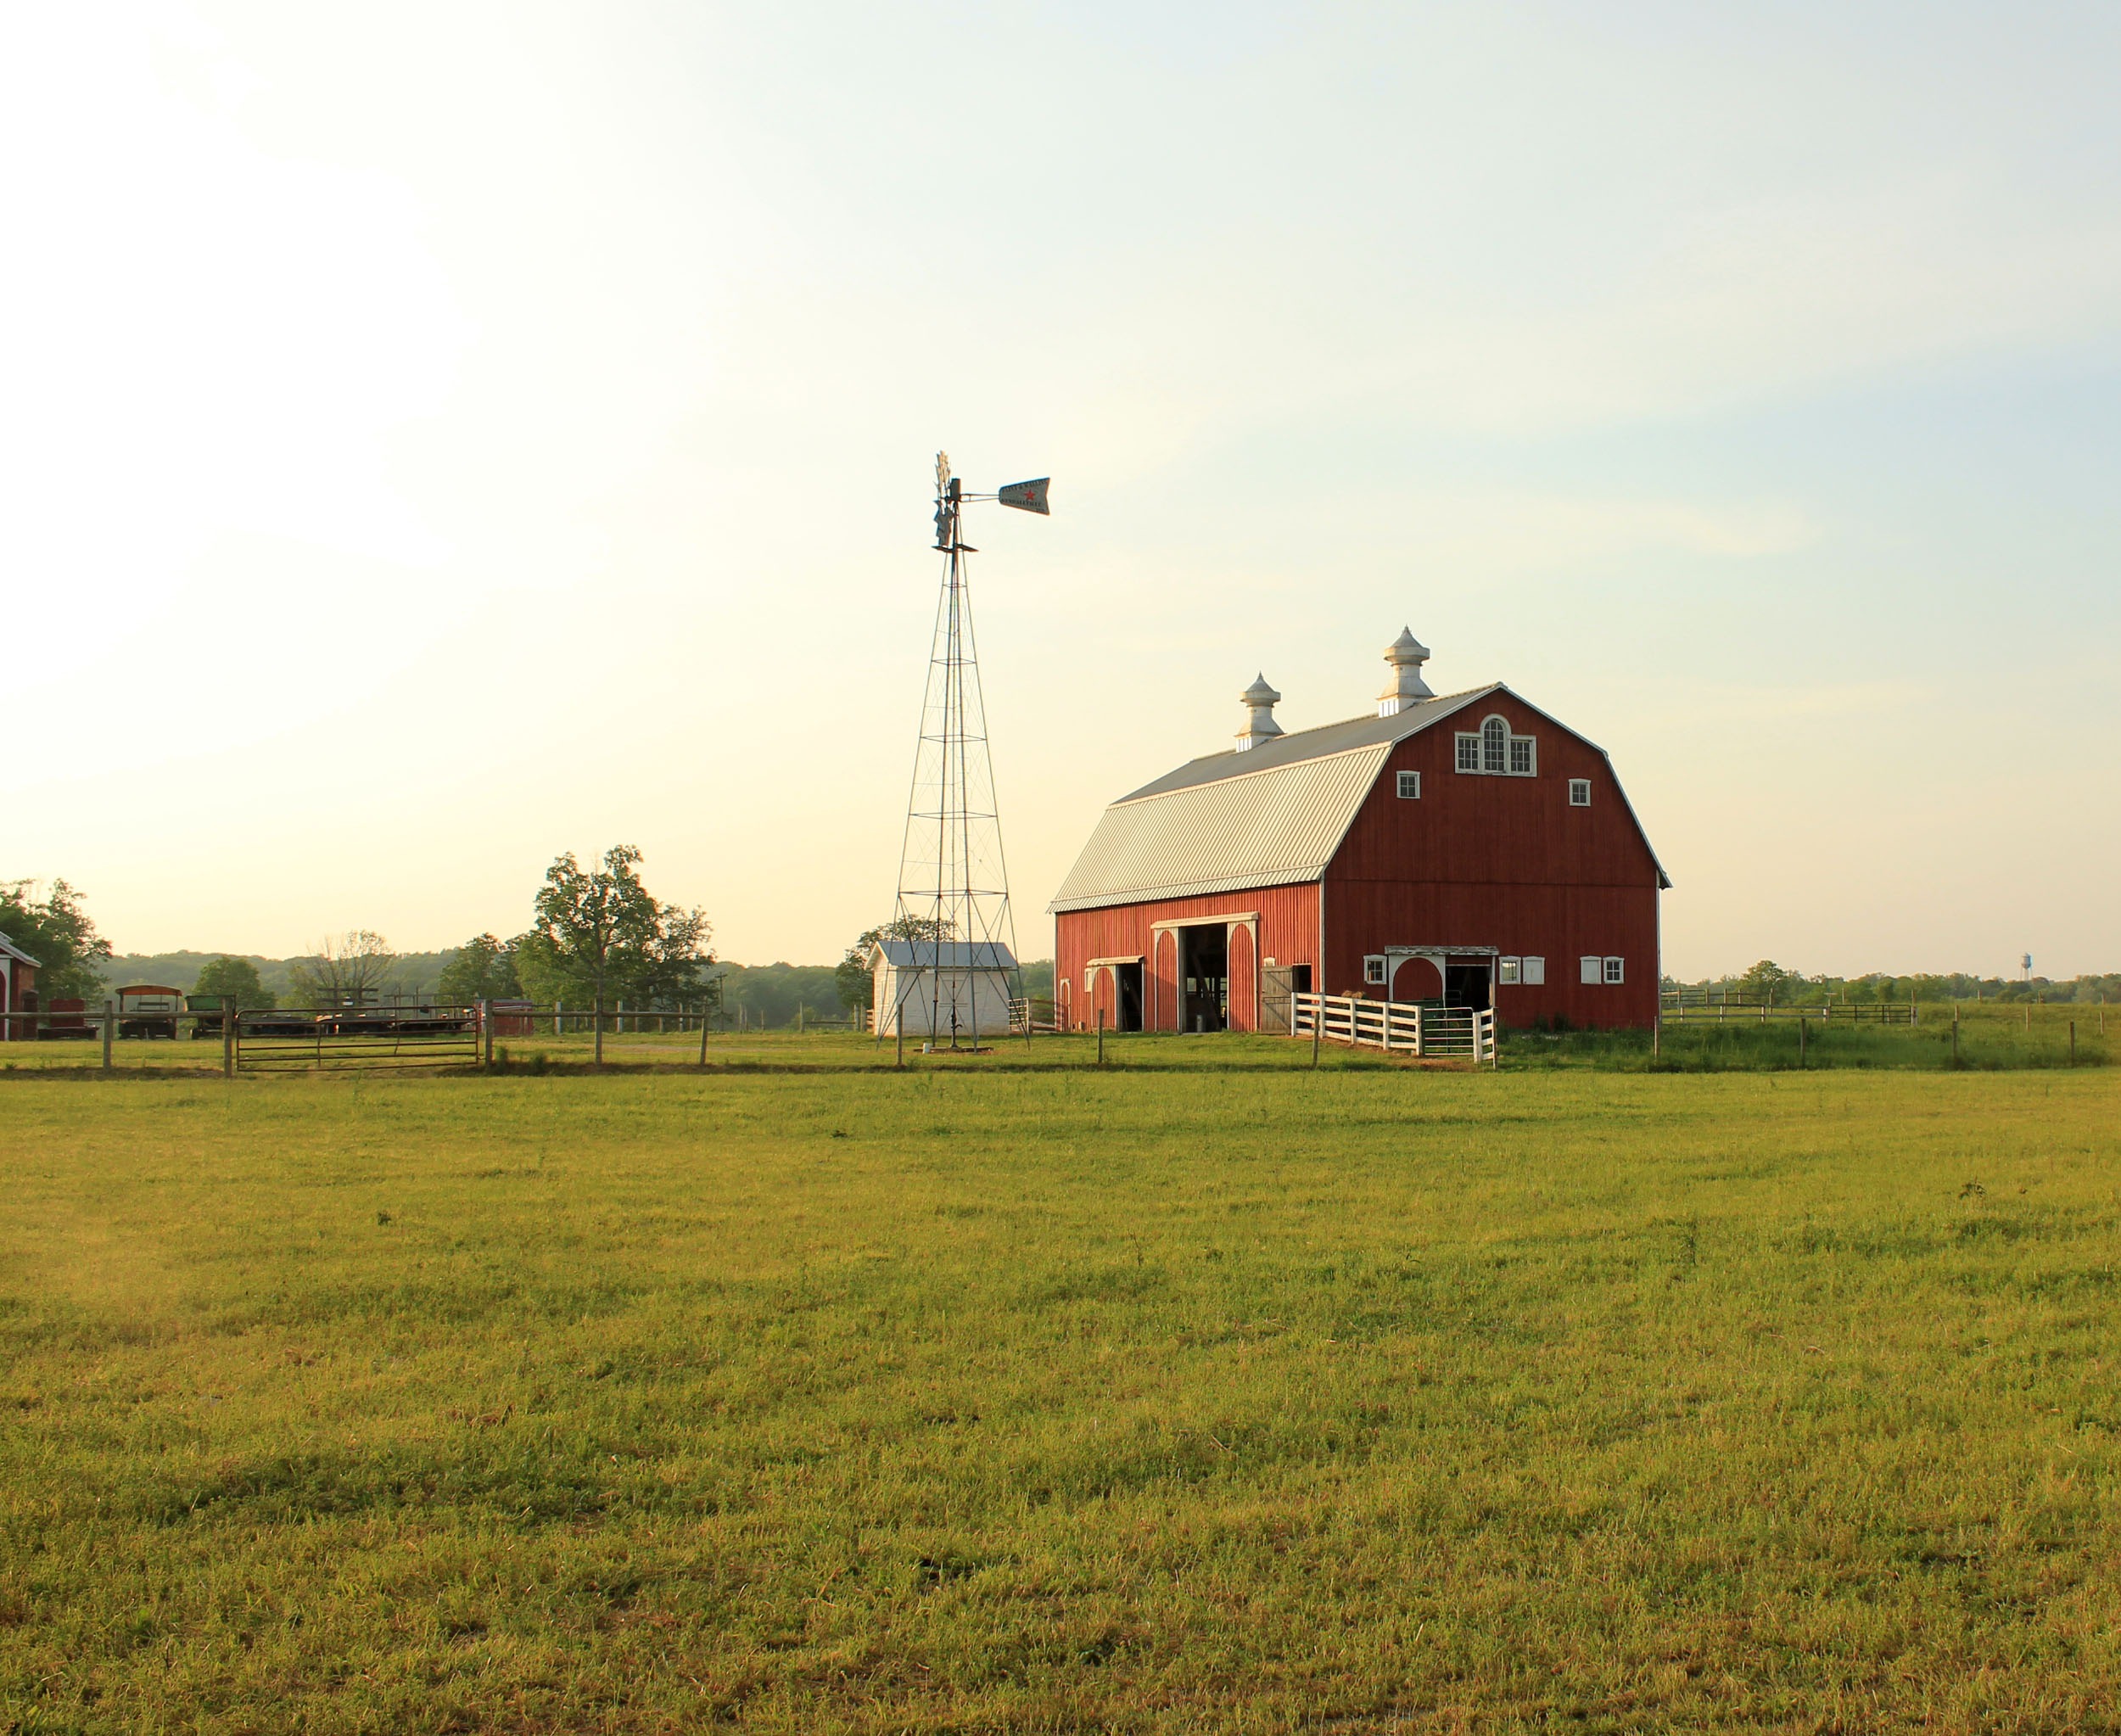
landscape, field, farm, prairie, hill, building, barn, country, transport, rural, pasture, ranch, usa, america, plain, farmland, western, rural area, indiana, atmosphere of earth, prophetstown state park